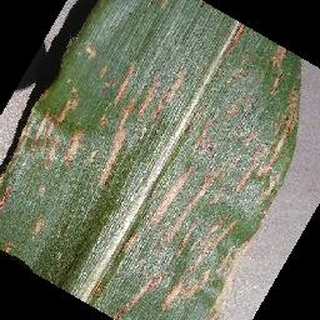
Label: corn_cercospora_leaf_spot